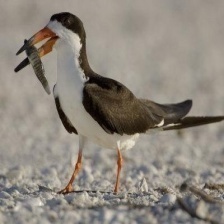
Species: BLACK SKIMMER
Scientific name: RYNCHOPS NIGER